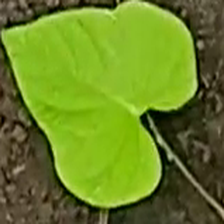
Weed species: Obscure_morning _glory(Ipomoea obscura)